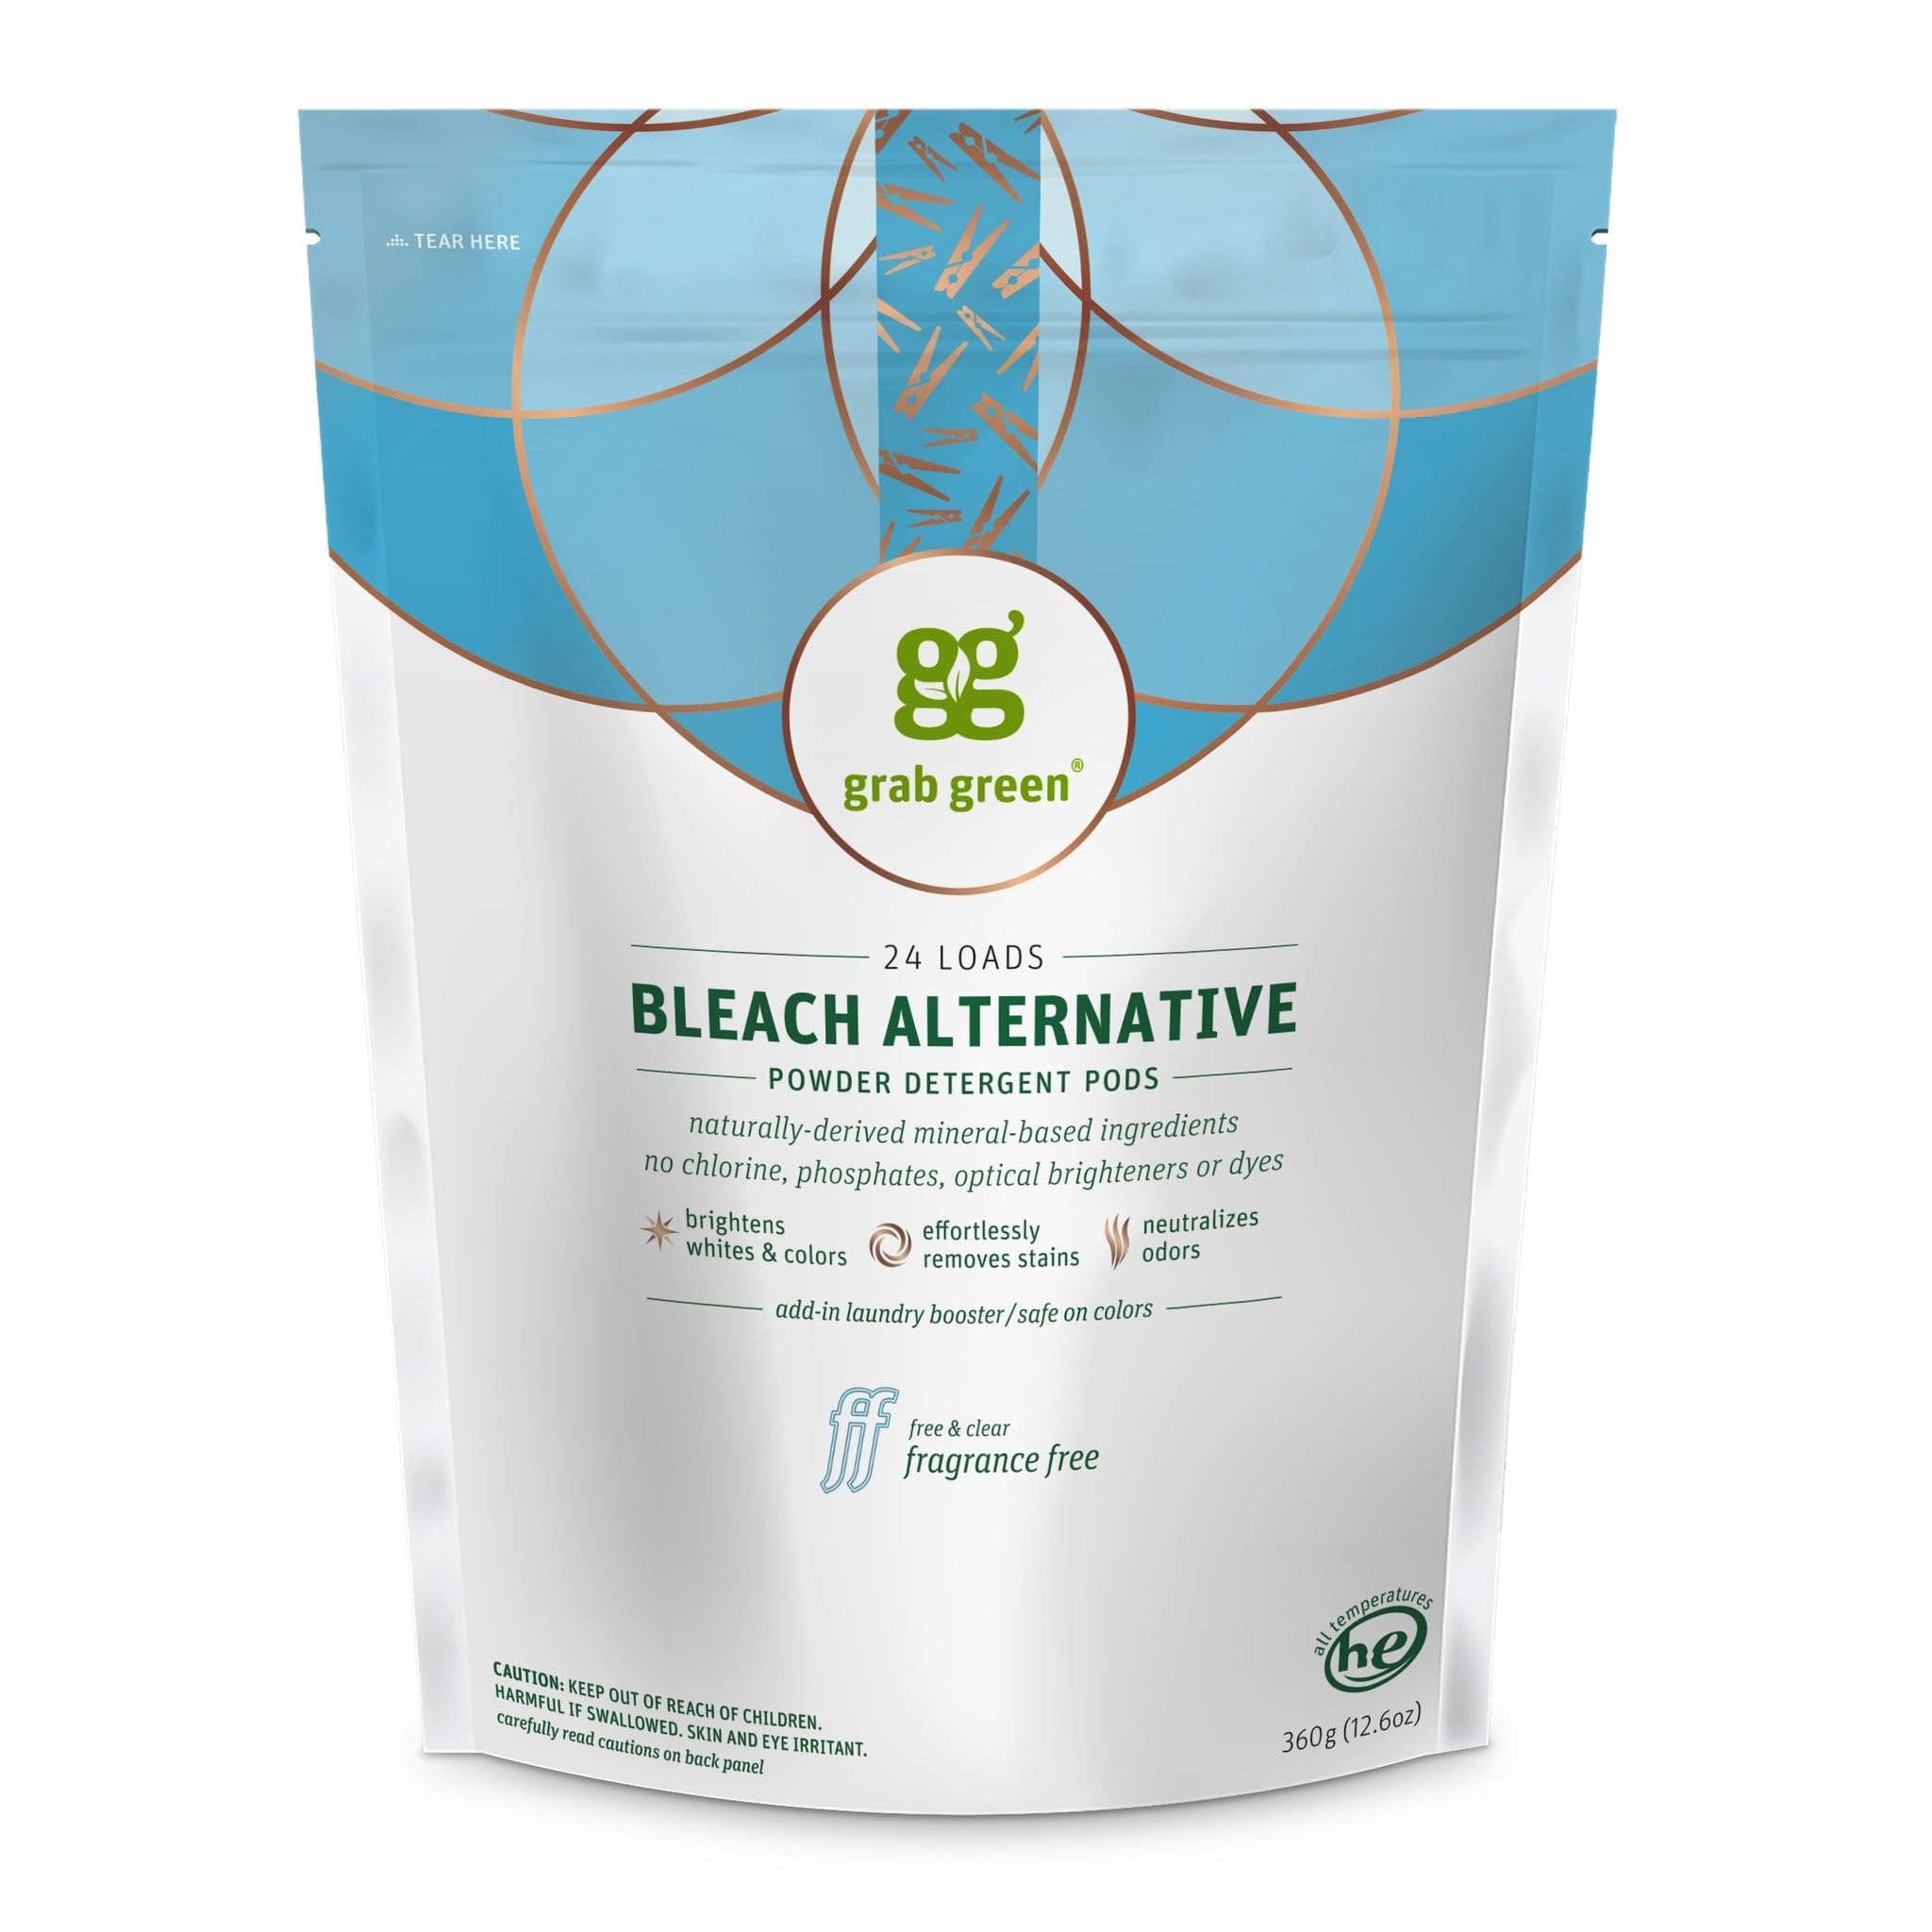
Item Name: Grab Green Natural Bleach Alternative Pods, Non-Chlorine Bleach, Fragrance Free, Unscented/Free & Clear, 24 Loads
Bullet Point 1: Dye Free
Bullet Point 2: Naturally-Derived Ingredients
Bullet Point 3: Non-Toxic Formula
Value: 24.0
Unit: Count

Price: 12.49